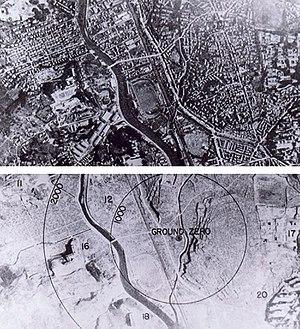
Nagasaki (Japon) avant et après le bombardement atomique du 09 aout 1945. Version ajustée de File:Nagasaki 1945 - Before and after.jpg (rotation et changement d'échelle).
L'avant / après est une pratique consistant à rapprocher deux images d'un même sujet, respectivement avant et après une action donnée, afin d'en souligner les conséquences par la comparaison.
La guerre se définit comme un état de conflit armé entre plusieurs groupes politiques constitués, comme des États. Par opposition aux guerres entre États, une guerre peut aussi désigner un conflit armé entre deux factions de populations opposées à l'intérieur d'un même État : on parle alors de guerre civile, de guerre ethnique, de guerre révolutionnaire ou encore de guerre de sécession.
Le Programme nucléaire des États-Unis a débuté lors de la Seconde Guerre mondiale, avec le projet Manhattan. Après la guerre, le président Dwight David Eisenhower a lancé des initiatives internationales d'utilisation pacifique de l'énergie nucléaire, avec le programme Atoms for Peace, à l'origine de la création de l'Agence internationale de l'énergie atomique, basée à Vienne. Durant toute la guerre froide, le nucléaire fut un enjeu central de la confrontation entre les deux superpuissances, les États-Unis et l'Union soviétique, en particulier dans le cadre de la « destruction mutuelle assurée ». La crise des missiles de Cuba marque un tournant à cet égard, des négociations s'engageant par la suite, avec plus ou moins de succès, afin de se mettre d'accord sur un désarmement nucléaire conjoint.
Les bombardements atomiques d'Hiroshima et de Nagasaki, ultimes bombardements stratégiques américains au Japon, ont lieu les 6 août et 9 août 1945 sur les villes d'Hiroshima et de Nagasaki. Hiroshima est le siège de la 5ᵉ division de la deuxième armée générale et le centre de commandement du général Shunroku Hata, et Nagasaki est choisie pour remplacer la cité historique de Kyoto.
L’histoire de l’arme nucléaire débute par le développement de l'arme nucléaire dans le cadre du Projet Manhattan pendant la Seconde Guerre mondiale, puis se poursuit par la course aux armements nucléaires pendant la Guerre froide, et aboutit actuellement à une période de désarmement nucléaire dans le cadre de négociations internationales.
Ground zero est un terme anglais utilisé pour indiquer l'endroit précis sur le sol où a lieu n'importe quelle explosion.